Greenbelt Historic District

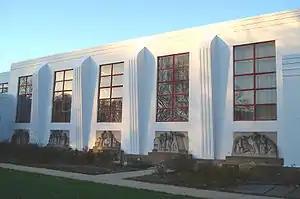
Greenbelt Community Center

Construction involved the transport of as many a 5000 men by rail to the Branchville railroad halt each day. Roosevelt visited on November 13, 1936. However, politics intervened, and amid criticism of the program, the RA was placed under the U.S. Department of Agriculture. In September 1937 it became the Farm Security Administration. By 1938 the greenbelt town was dissolved. The construction cost for Greenbelt was estimated at $13,394,400.